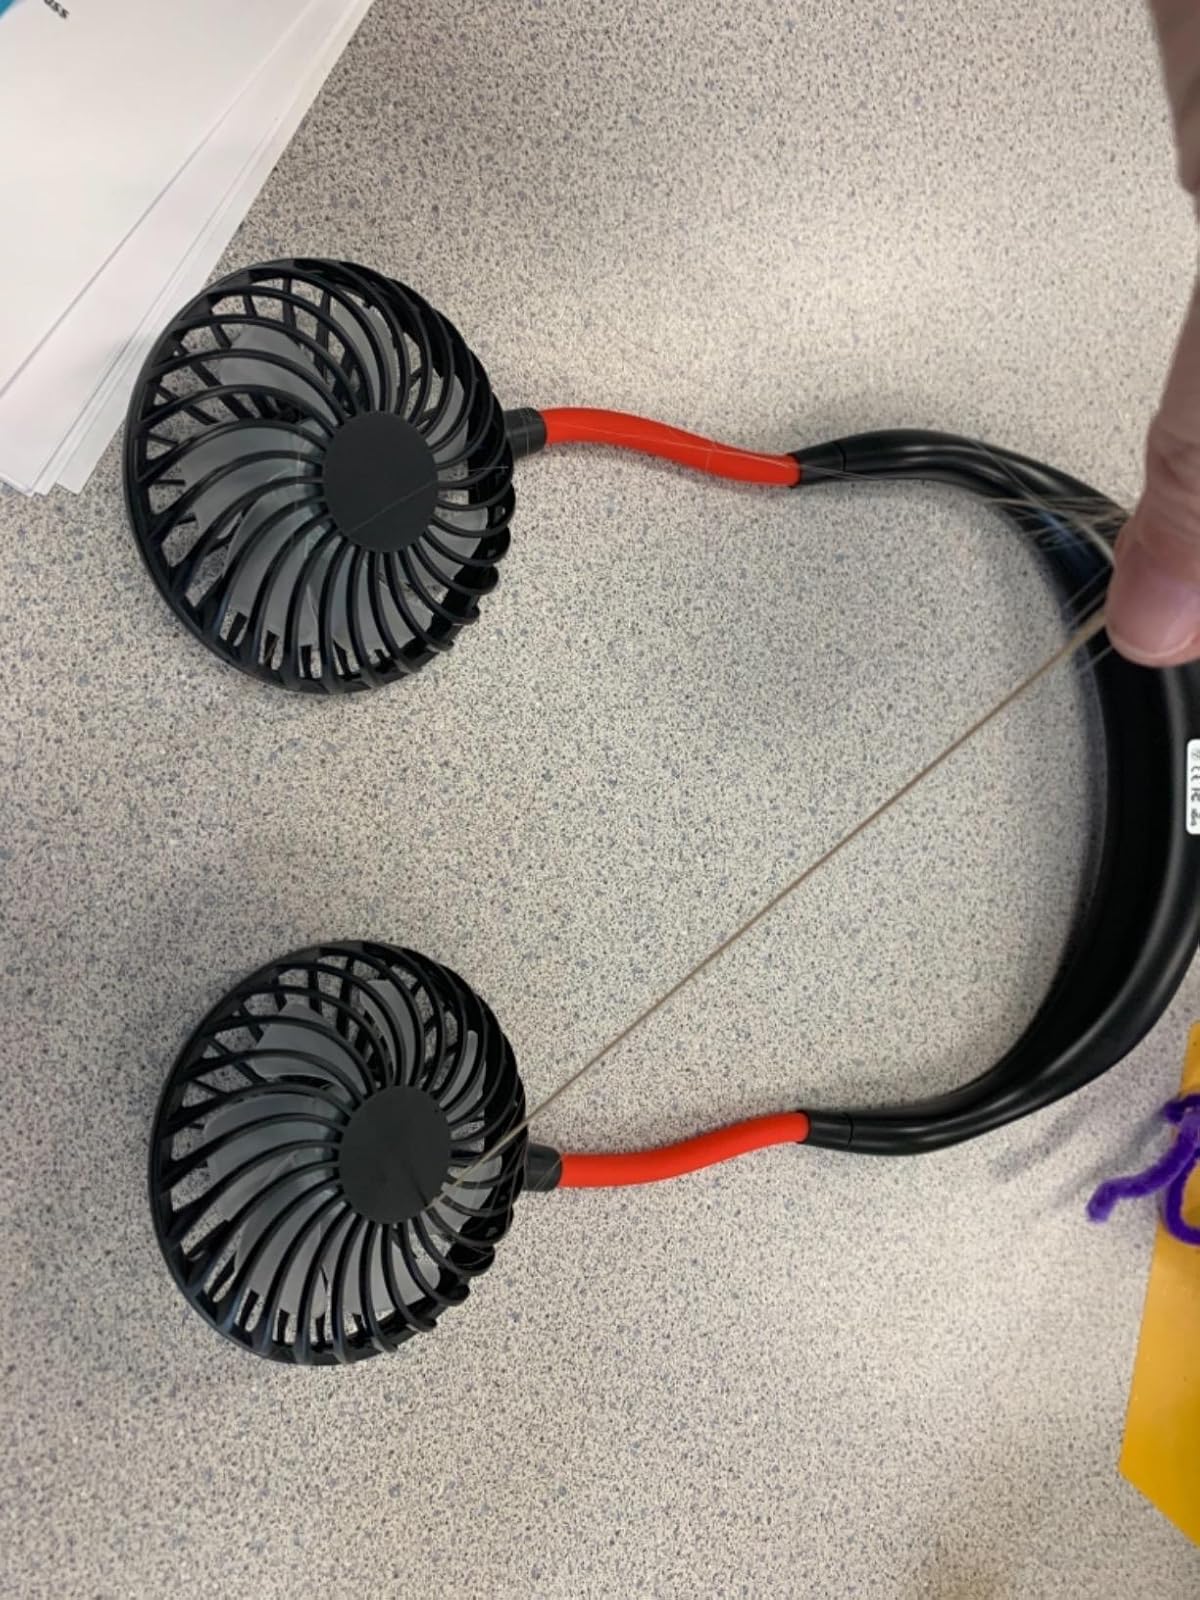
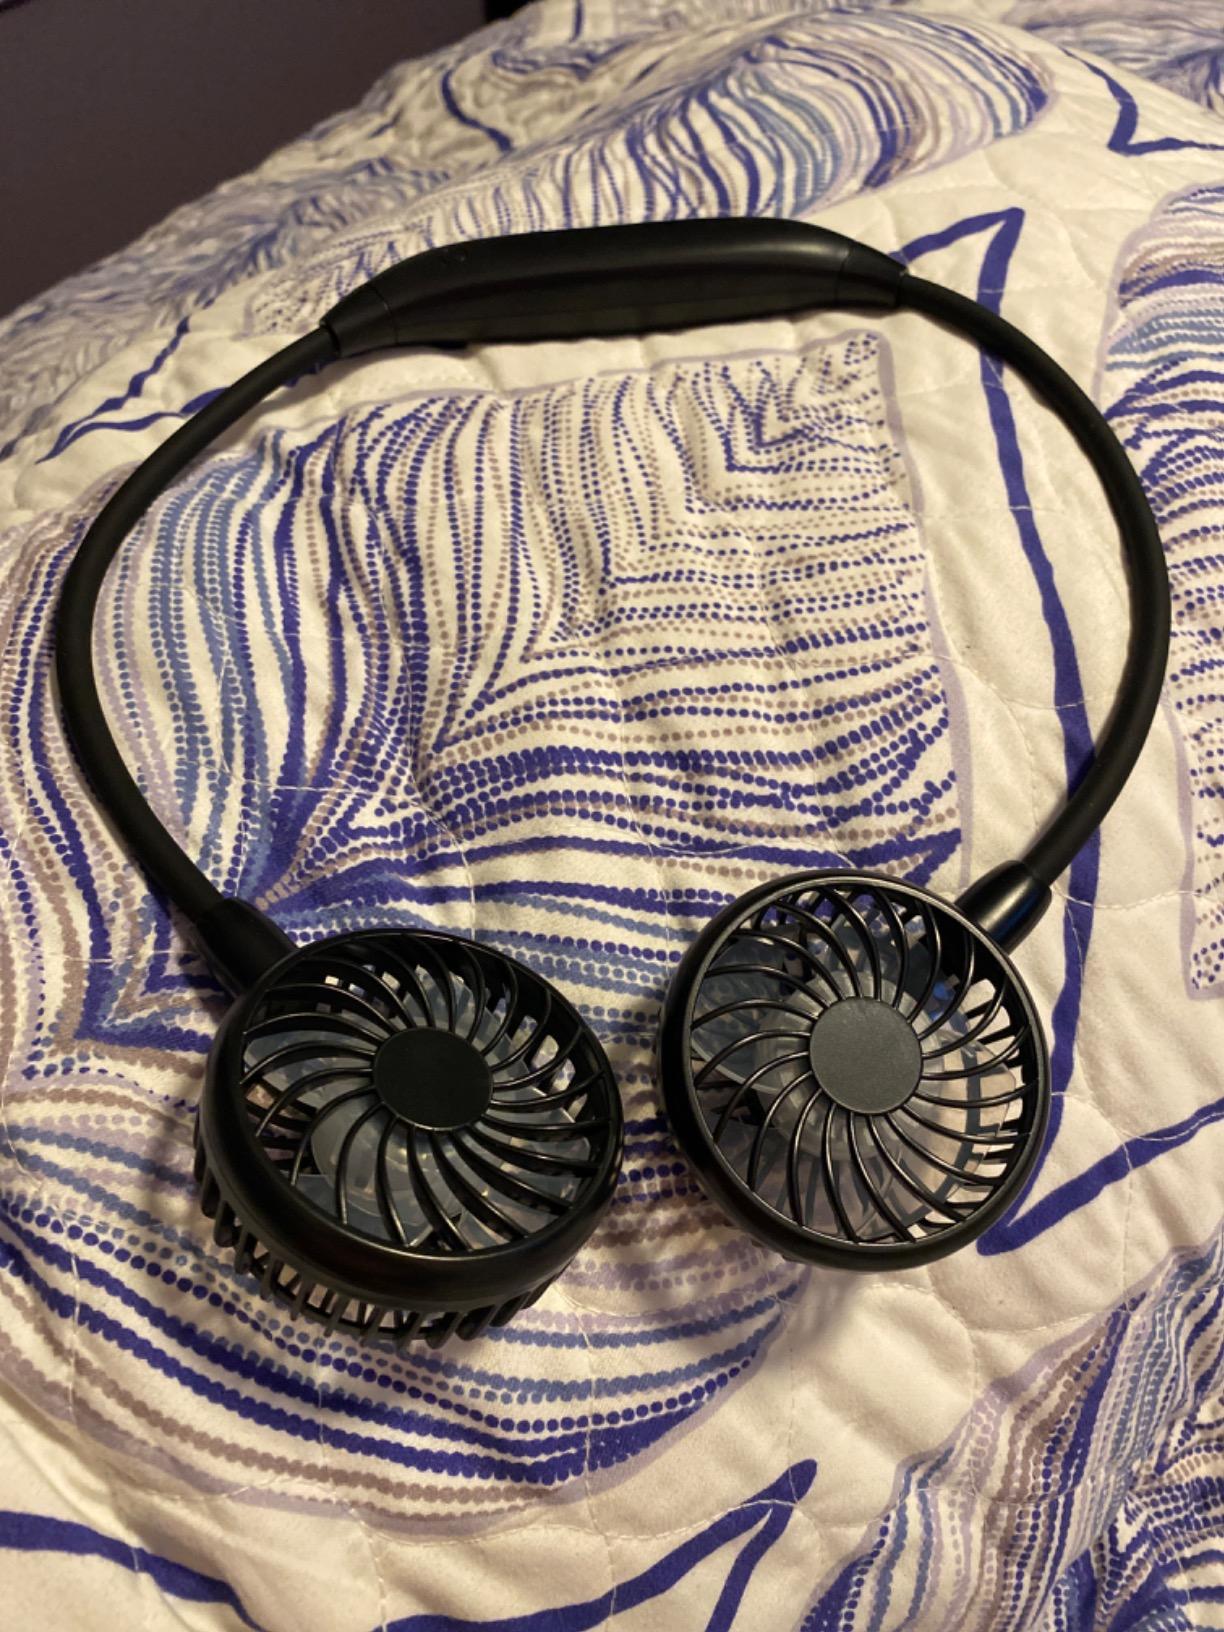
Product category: fan
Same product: no